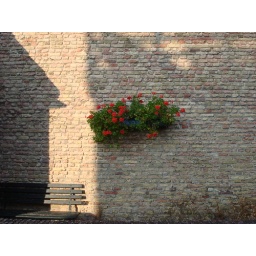
a wall on house just around the corner from us in Alkmaar that was built around 1540